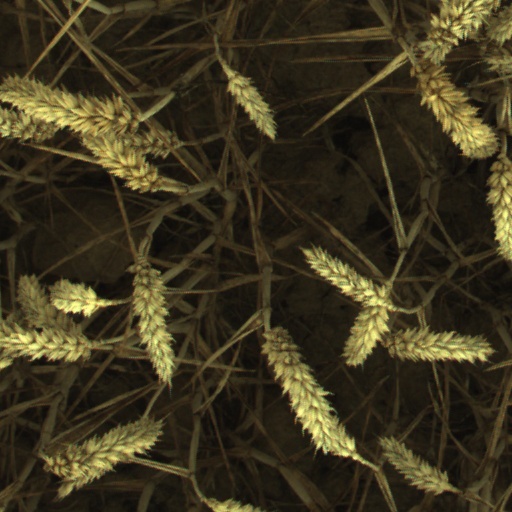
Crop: wheat